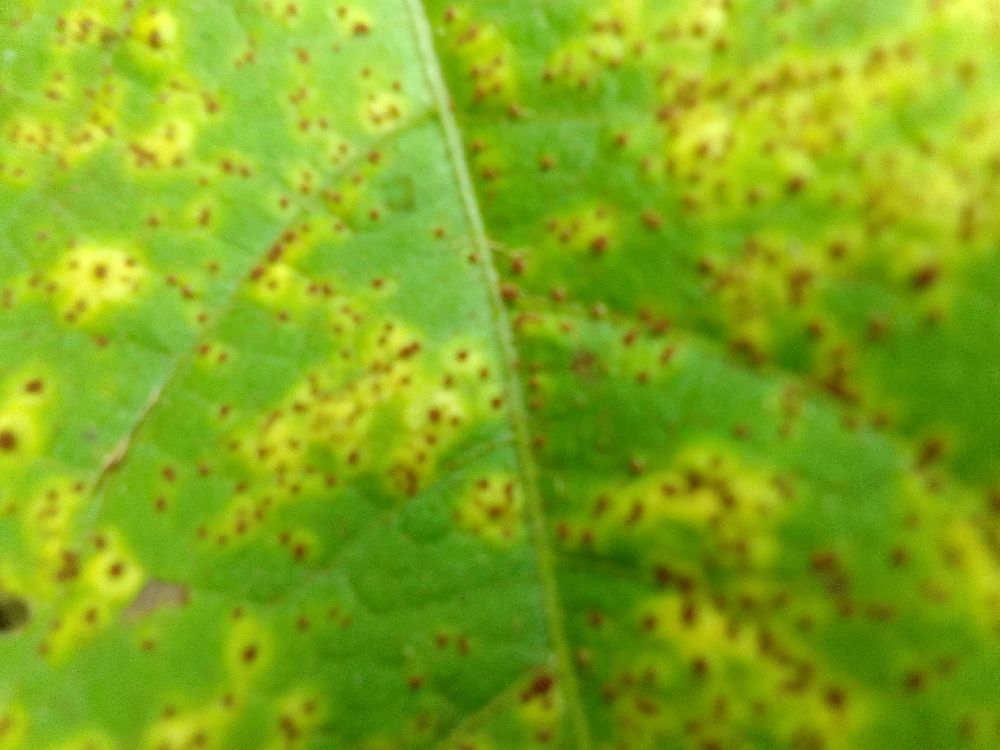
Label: rust